Max Halbe

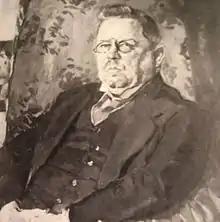
Portrait by Albert Weisgerber, 1909

Max Halbe (4 October 1865 – 30 November 1944) was a German dramatist and main exponent of Naturalism.